Galatians (people)

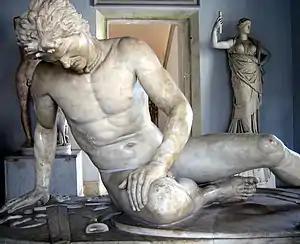
"Dying Gaul", Roman copy of a Hellenistic sculpture of a dying Galatian warrior, wearing a torc. Capitoline Museums.

The Galatians were a Celtic people dwelling in Galatia, a region of central Anatolia in modern-day Turkey surrounding Ankara during the Hellenistic period. They spoke the Galatian language, which was closely related to Gaulish, a contemporary Celtic language spoken in Gaul.